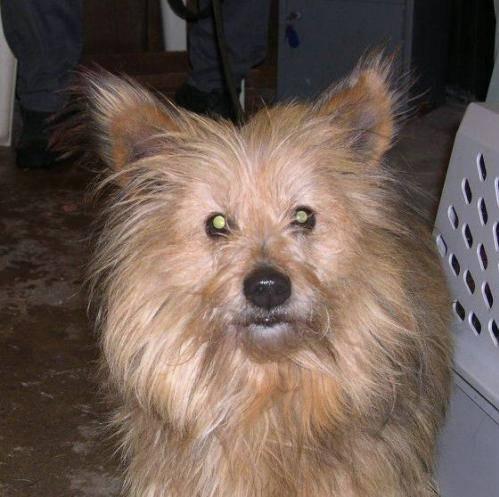
dog